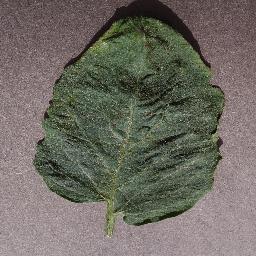
Label: Tomato___Target_Spot